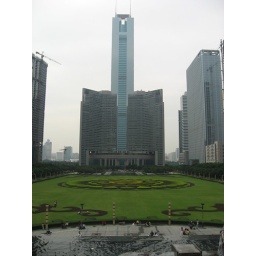
huge park below the bus station green space